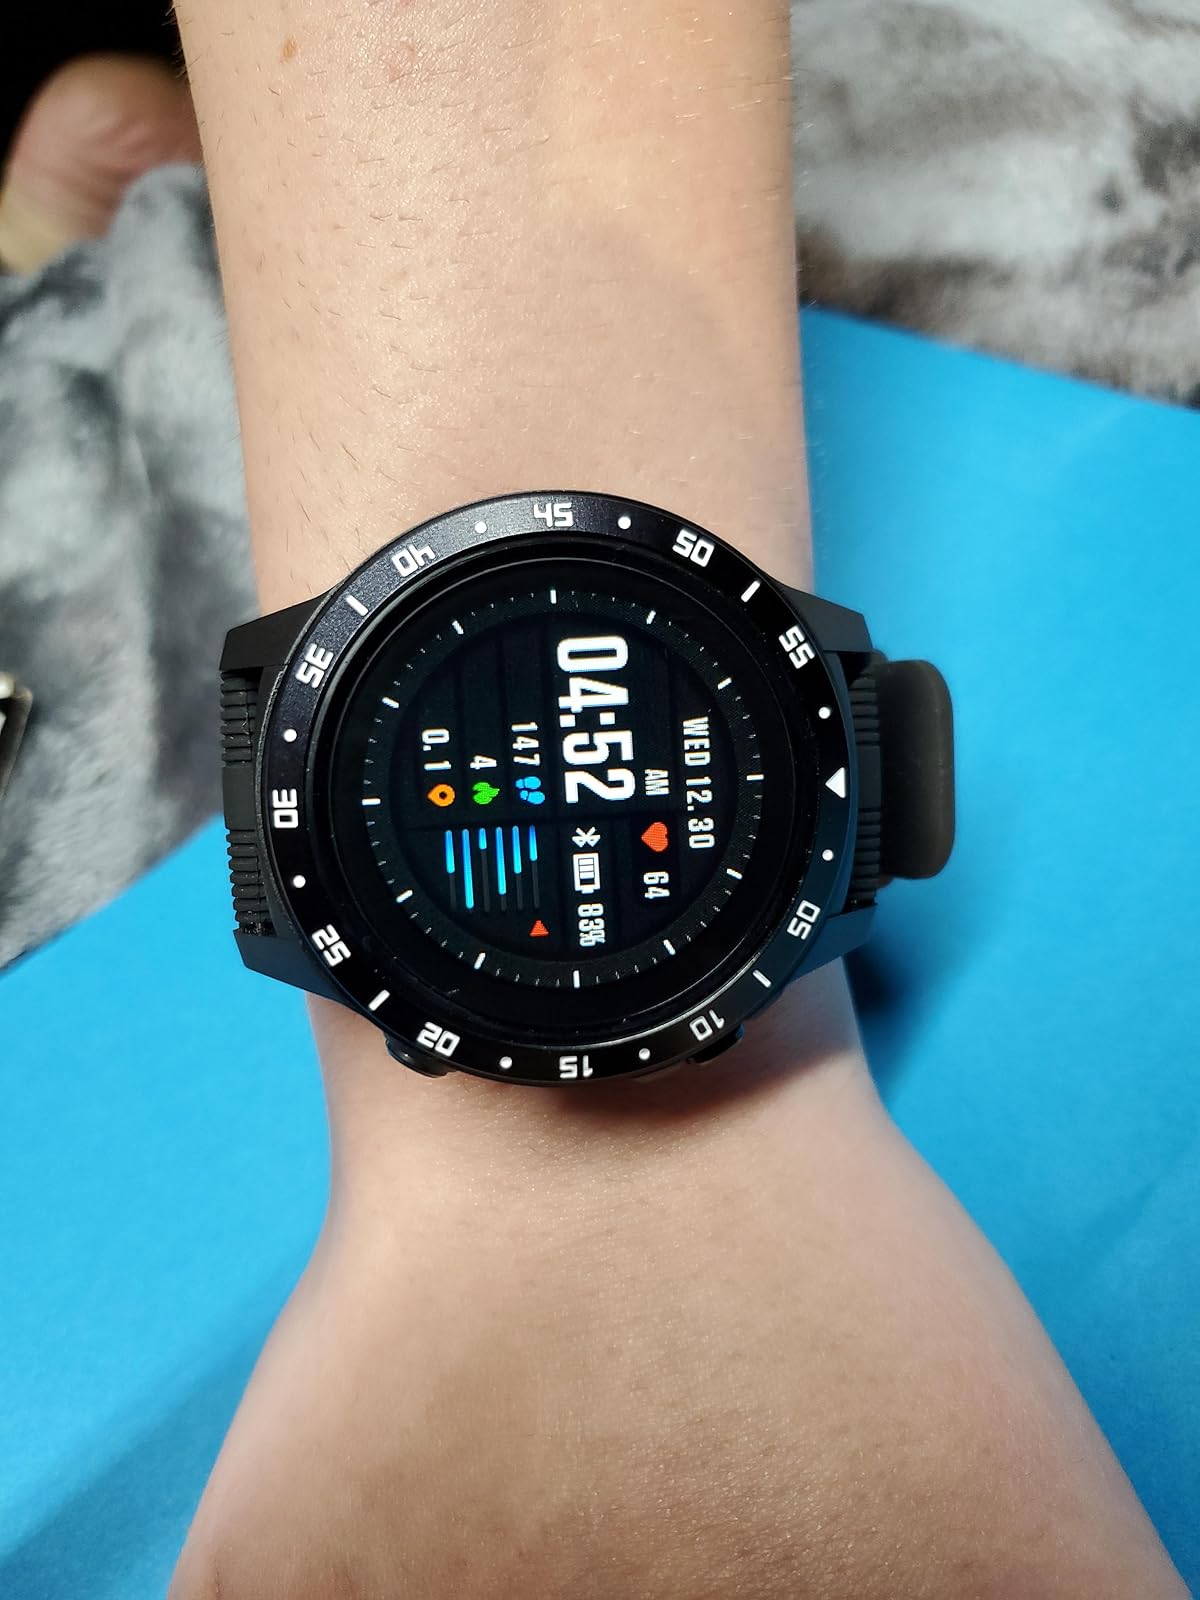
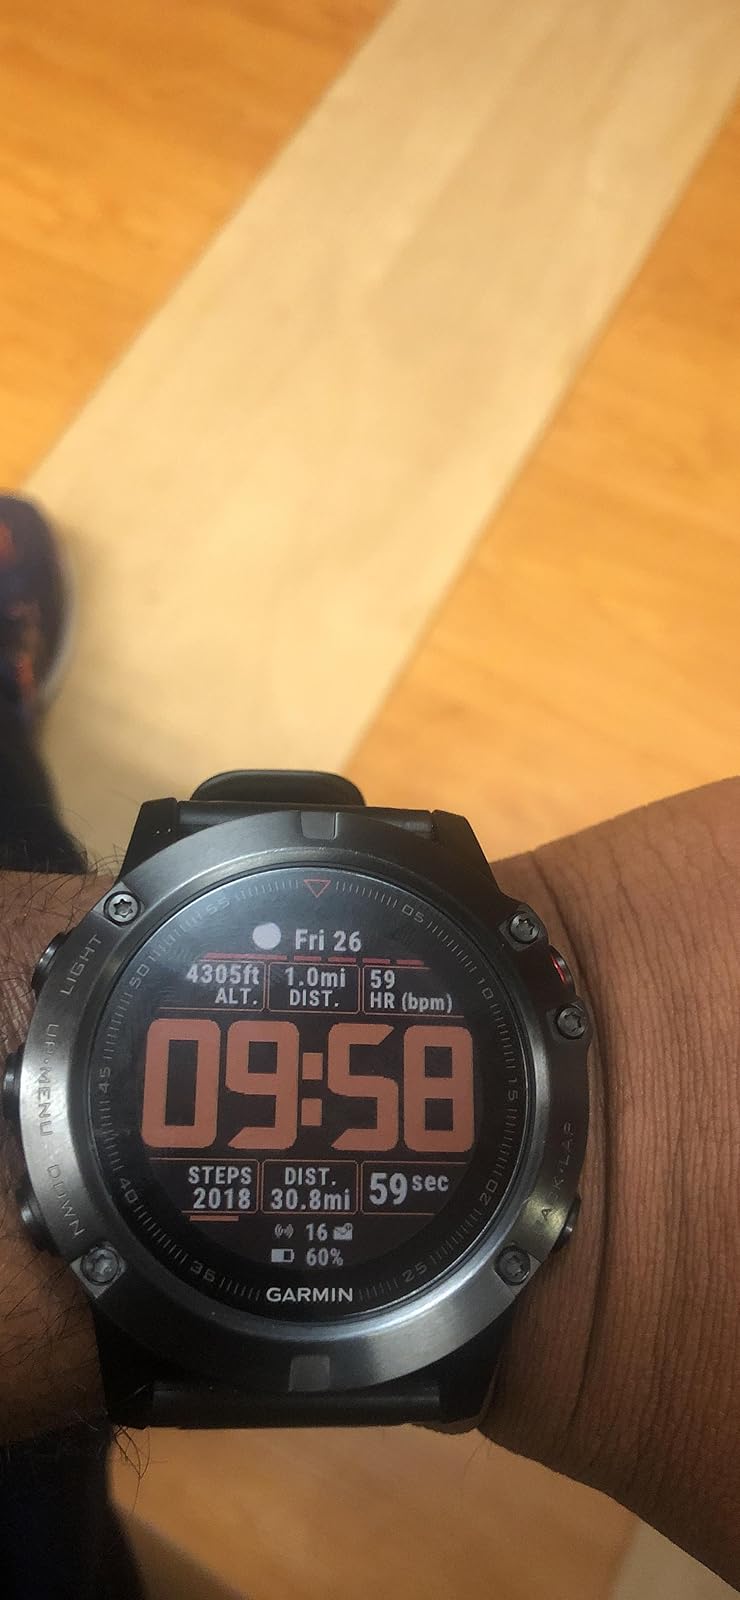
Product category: smartwatch
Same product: no